Marcel Schrötter

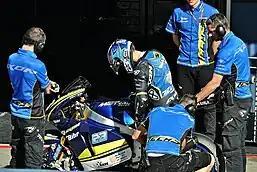
Schrötter at the 2015 Catalan Grand Prix

Born in Vilgertshofen, Schrötter started out in the German 125cc National Championship in 2007 and finished fifth in his debut campaign, before he took back-to-back titles in 2008 and 2009. In the 2008 season the young german made his World Championship debut as a wildcard rider at the Sachsenring, before three further races in 2009, with a highly impressive fifth place in the final round of the season at Valencia. He has been racing in the Moto2 class for ten years, scoring five podiums.